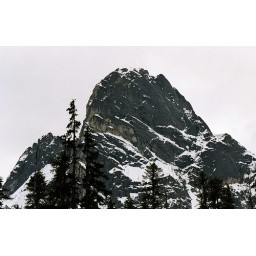
This mountain is high up in the North Cascades near highway 20.